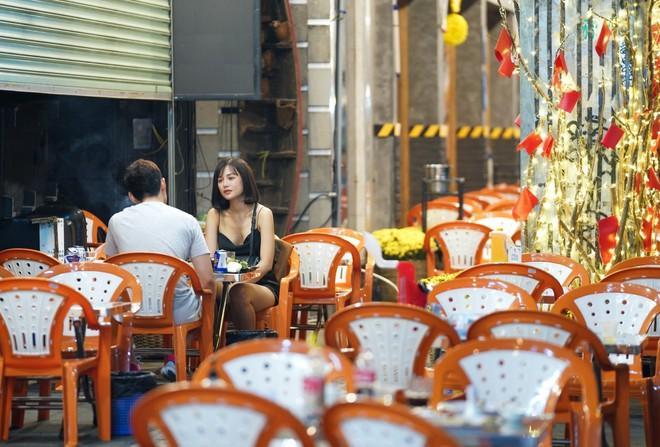
có một cặp đôi đang ngồi uống nước ở đối diện nhau